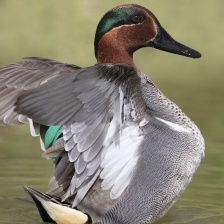
Species: TEAL DUCK
Scientific name: ANAS CRECCA
ImageNet parent category: drake